Formula One

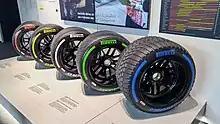
The 2023 Pirelli tyres include (from left to right) the three slick compound tyres: soft, medium and hard and the two wet-weather tyre compounds: intermediate and full-wet.

After revised aerodynamic regulations were introduced, the 2017 and 2018 seasons featured a title battle between Mercedes and Ferrari. Mercedes ultimately won the titles with multiple races to spare and continued to dominate in the next two years, eventually winning seven consecutive Drivers' Championships from 2014 to 2020 and eight consecutive Constructors' titles from 2014 to 2021. During this eight-year period between 2014 and 2021, a Mercedes driver won 111 of the 160 races, with Hamilton winning 81 of these and taking six Drivers' Championships during this period to equal Schumacher's record of seven titles. In 2021, the Honda-powered Red Bull team began to seriously challenge Mercedes, with Verstappen beating Hamilton to the Drivers' Championship after a season-long battle that saw the pair exchange the championship lead multiple times.